Tata Bolt

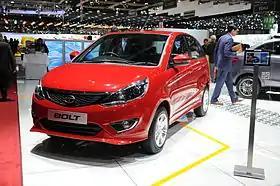

The Tata Bolt is a hatchback produced by Tata Motors. The car was revealed at Indian Auto Expo 2014 along with its sedan version, the Tata Zest and went on sale in January 2015. The new car is based on the existing Tata X1 platform on which Vista and Manza are built. The hatchback is made available in both the fuel trims with 4 variants in petrol and diesel.